Dono (film)

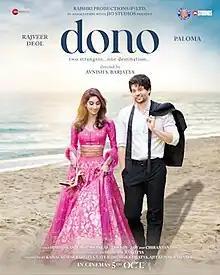
Theatrical release poster

Dono is a 2023 Indian Hindi-language romantic drama film directed by debutant Avnish S. Barjatya, son of Sooraj R. Barjatya, and written by Avnish S. Barjatya and Manu Sharma. It is jointly produced by Rajshri Productions and Jio Studios. The film stars newcomers, Rajveer Deol and Paloma Dhillon.